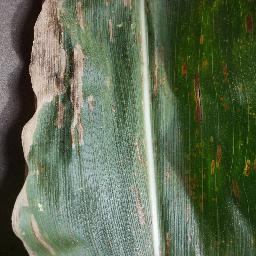
Label: Corn_(Maize)___Gray_Leaf_Spot_(Cercospora)